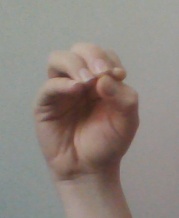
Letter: ha